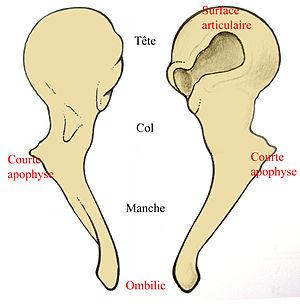
Marteau - Version française
Le marteau ou malleus est le plus externe des os de la chaîne des trois osselets de l'oreille moyenne qui permet la transmission et l'amplification des vibrations sonores.